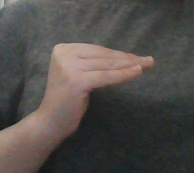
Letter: haa